Mad Dog and Glory

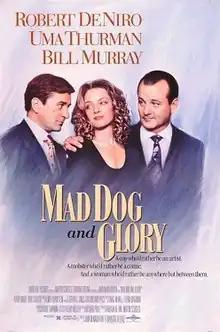
Theatrical release poster

Mad Dog and Glory is a 1993 American crime drama film directed by John McNaughton, and starring Robert De Niro, Uma Thurman, Bill Murray and David Caruso.